Toyota G engine

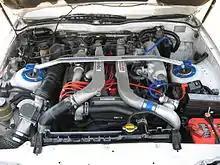
Toyota 1G-GTE

The 24-valve DOHC 1G-GEU was intended for high performance and featured a pent-roof combustion chamber. Introduced in August 1982 and produced through 1986, mostly for the Japanese market, it was Toyota's first multi-valve twincam engine to make it to the market, and won the "JSME Medal for New Technology" (Japan Society of Mechanical Engineers) in 1982. Output was at 6,200 rpm and at 5,600 rpm. To minimize the downsides of a multi-valve setup, the 1G-GEU was also equipped with T-VIS (Toyota Variable Induction System), increasing low to mid-engine speed torque. Like all following twin cam Toyotas, it used a timing belt rather than chain, for less noise and lower maintenance requirements. In August 1983, the fuel injection system was changed to EFI-D, which measures the pressure in the intake manifold to determine the proper air-fuel mixture.